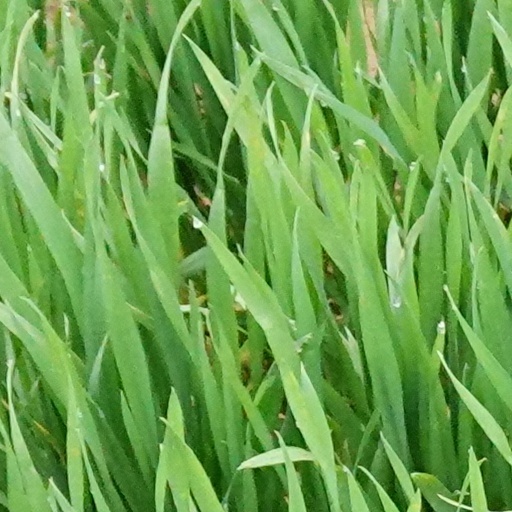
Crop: wheat